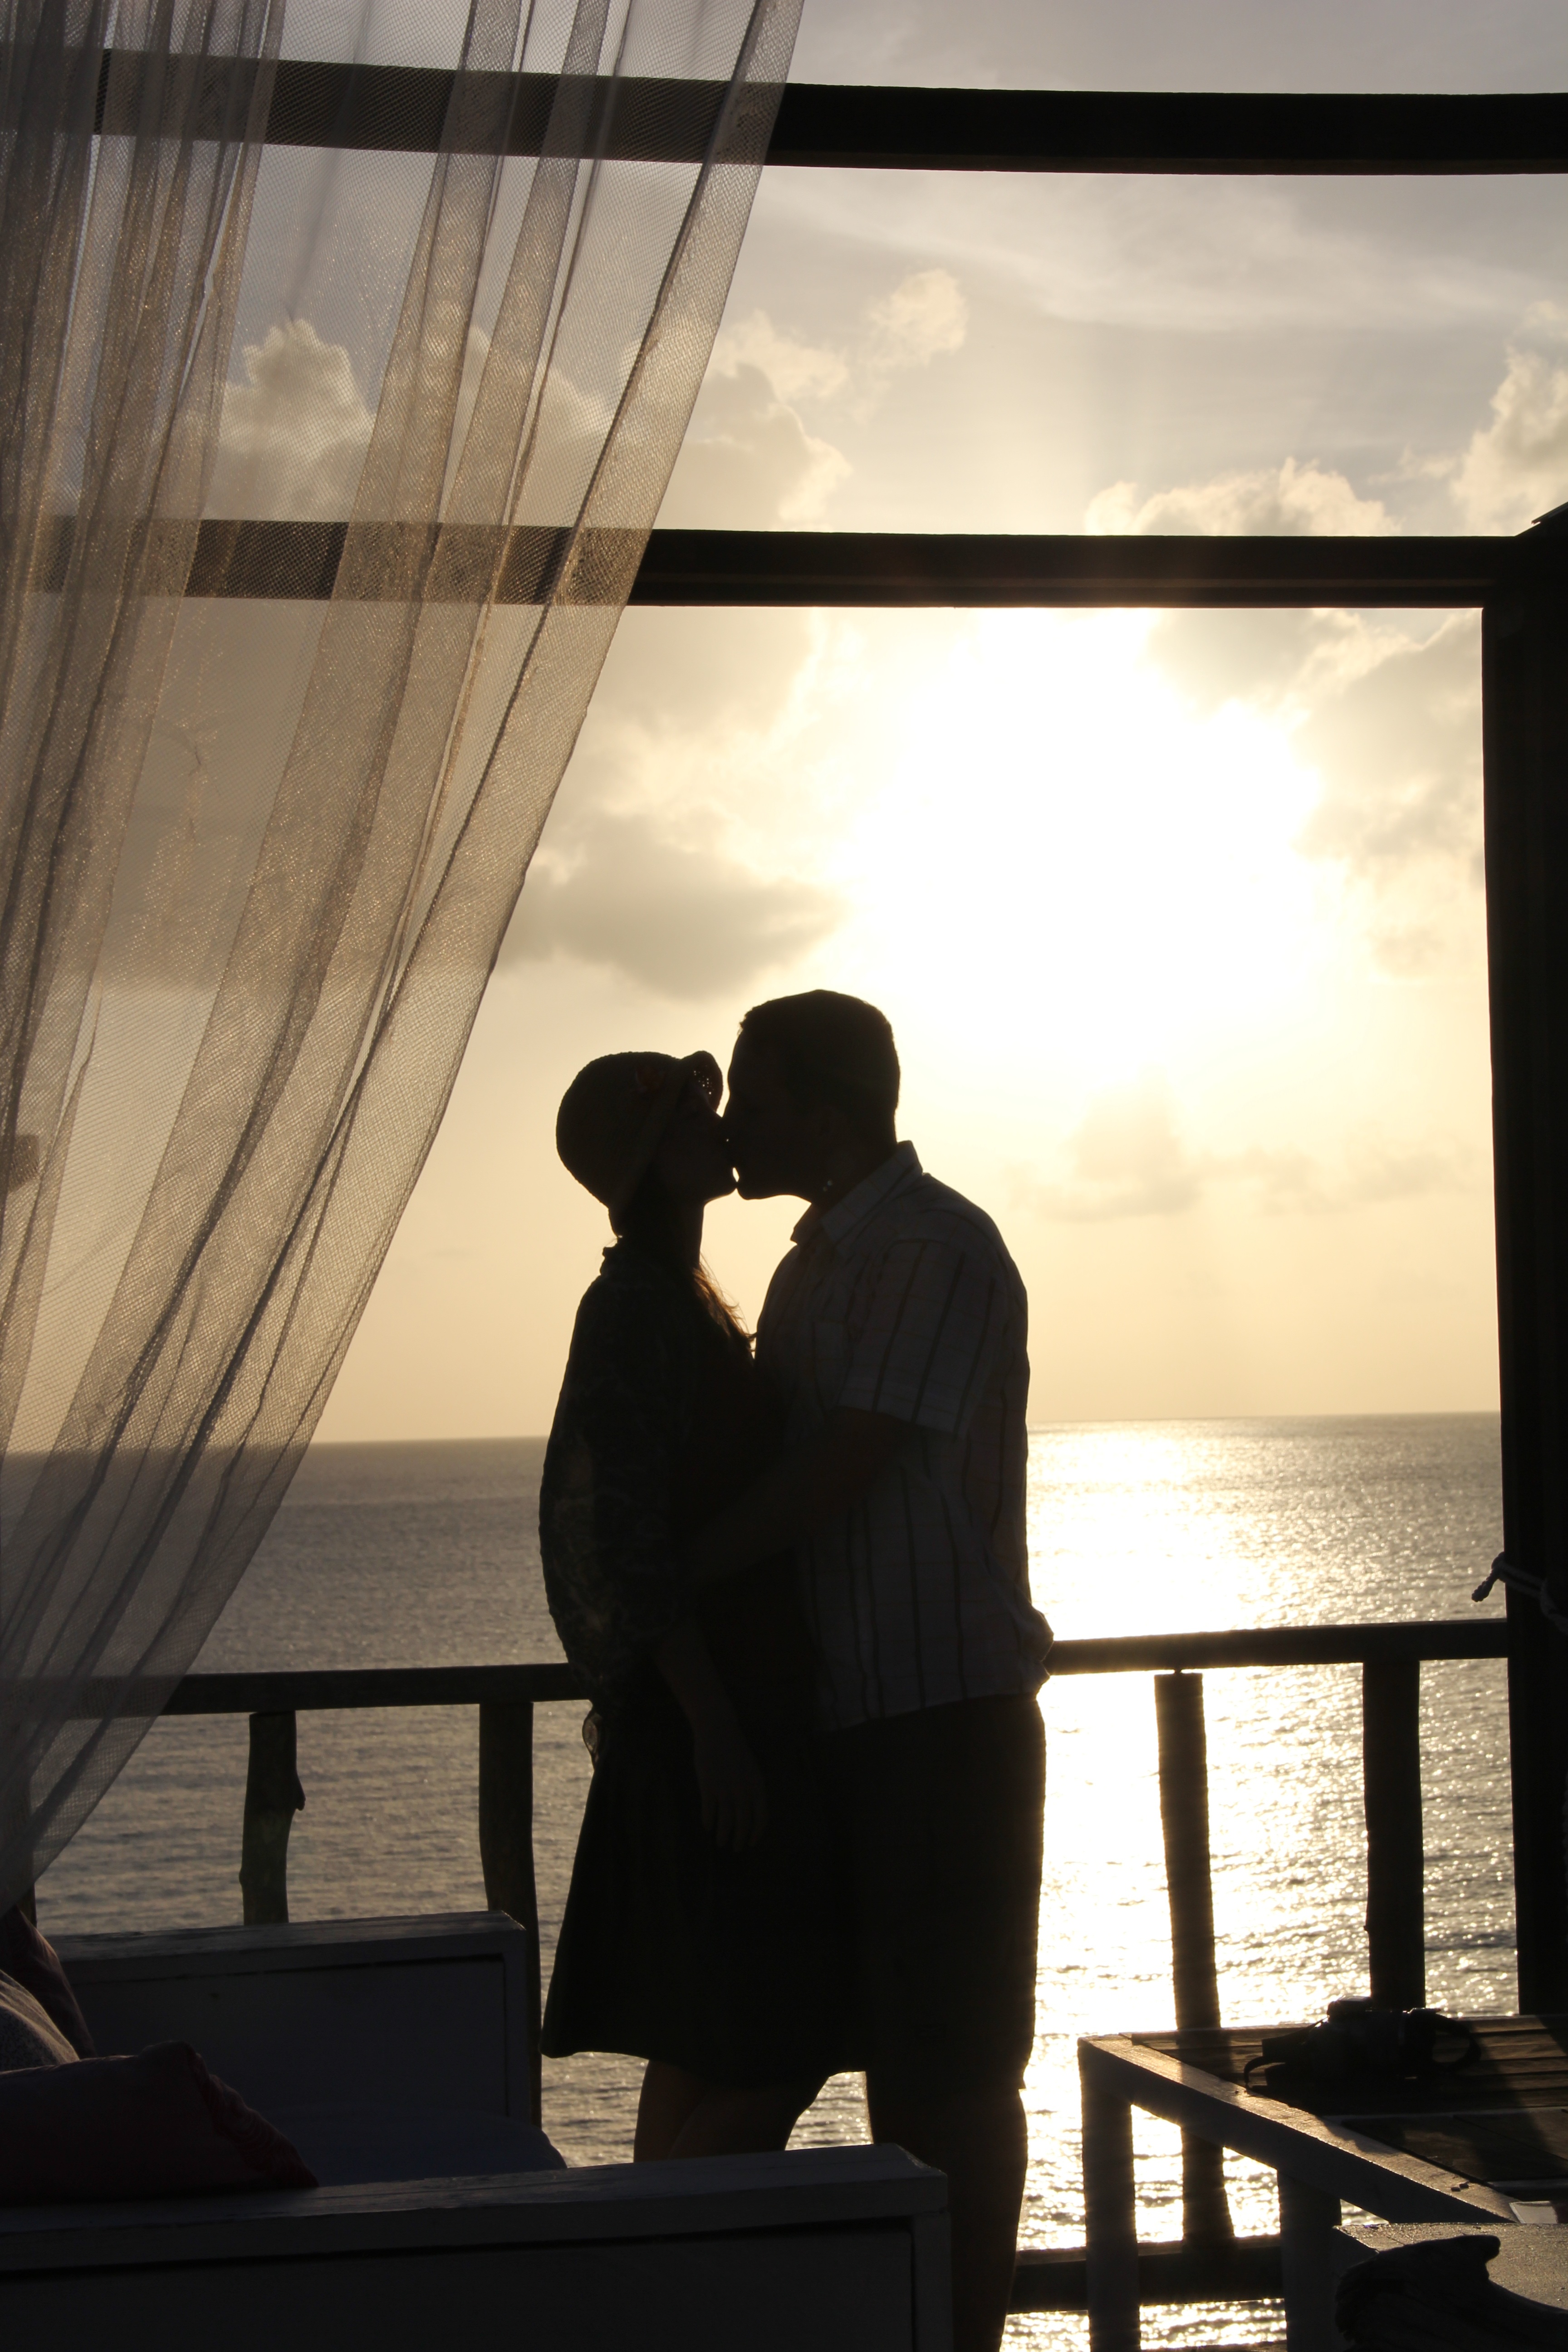
man, water, silhouette, sunset, love, kiss, romance, groom, ceremony, happy, photograph, lovers, pair, mood, abendstimmung, evening sky, valentine's day